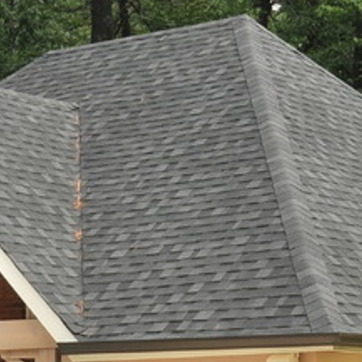
Material: other